Sky position (RA, Dec in degrees): 212.176, 0.7931
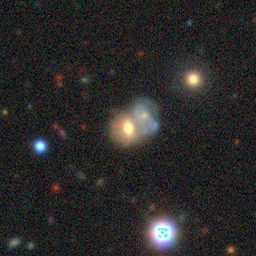
Galaxy morphology: Merging Galaxies